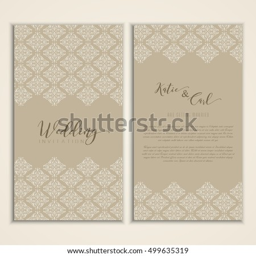
decorative design for a wedding invitation